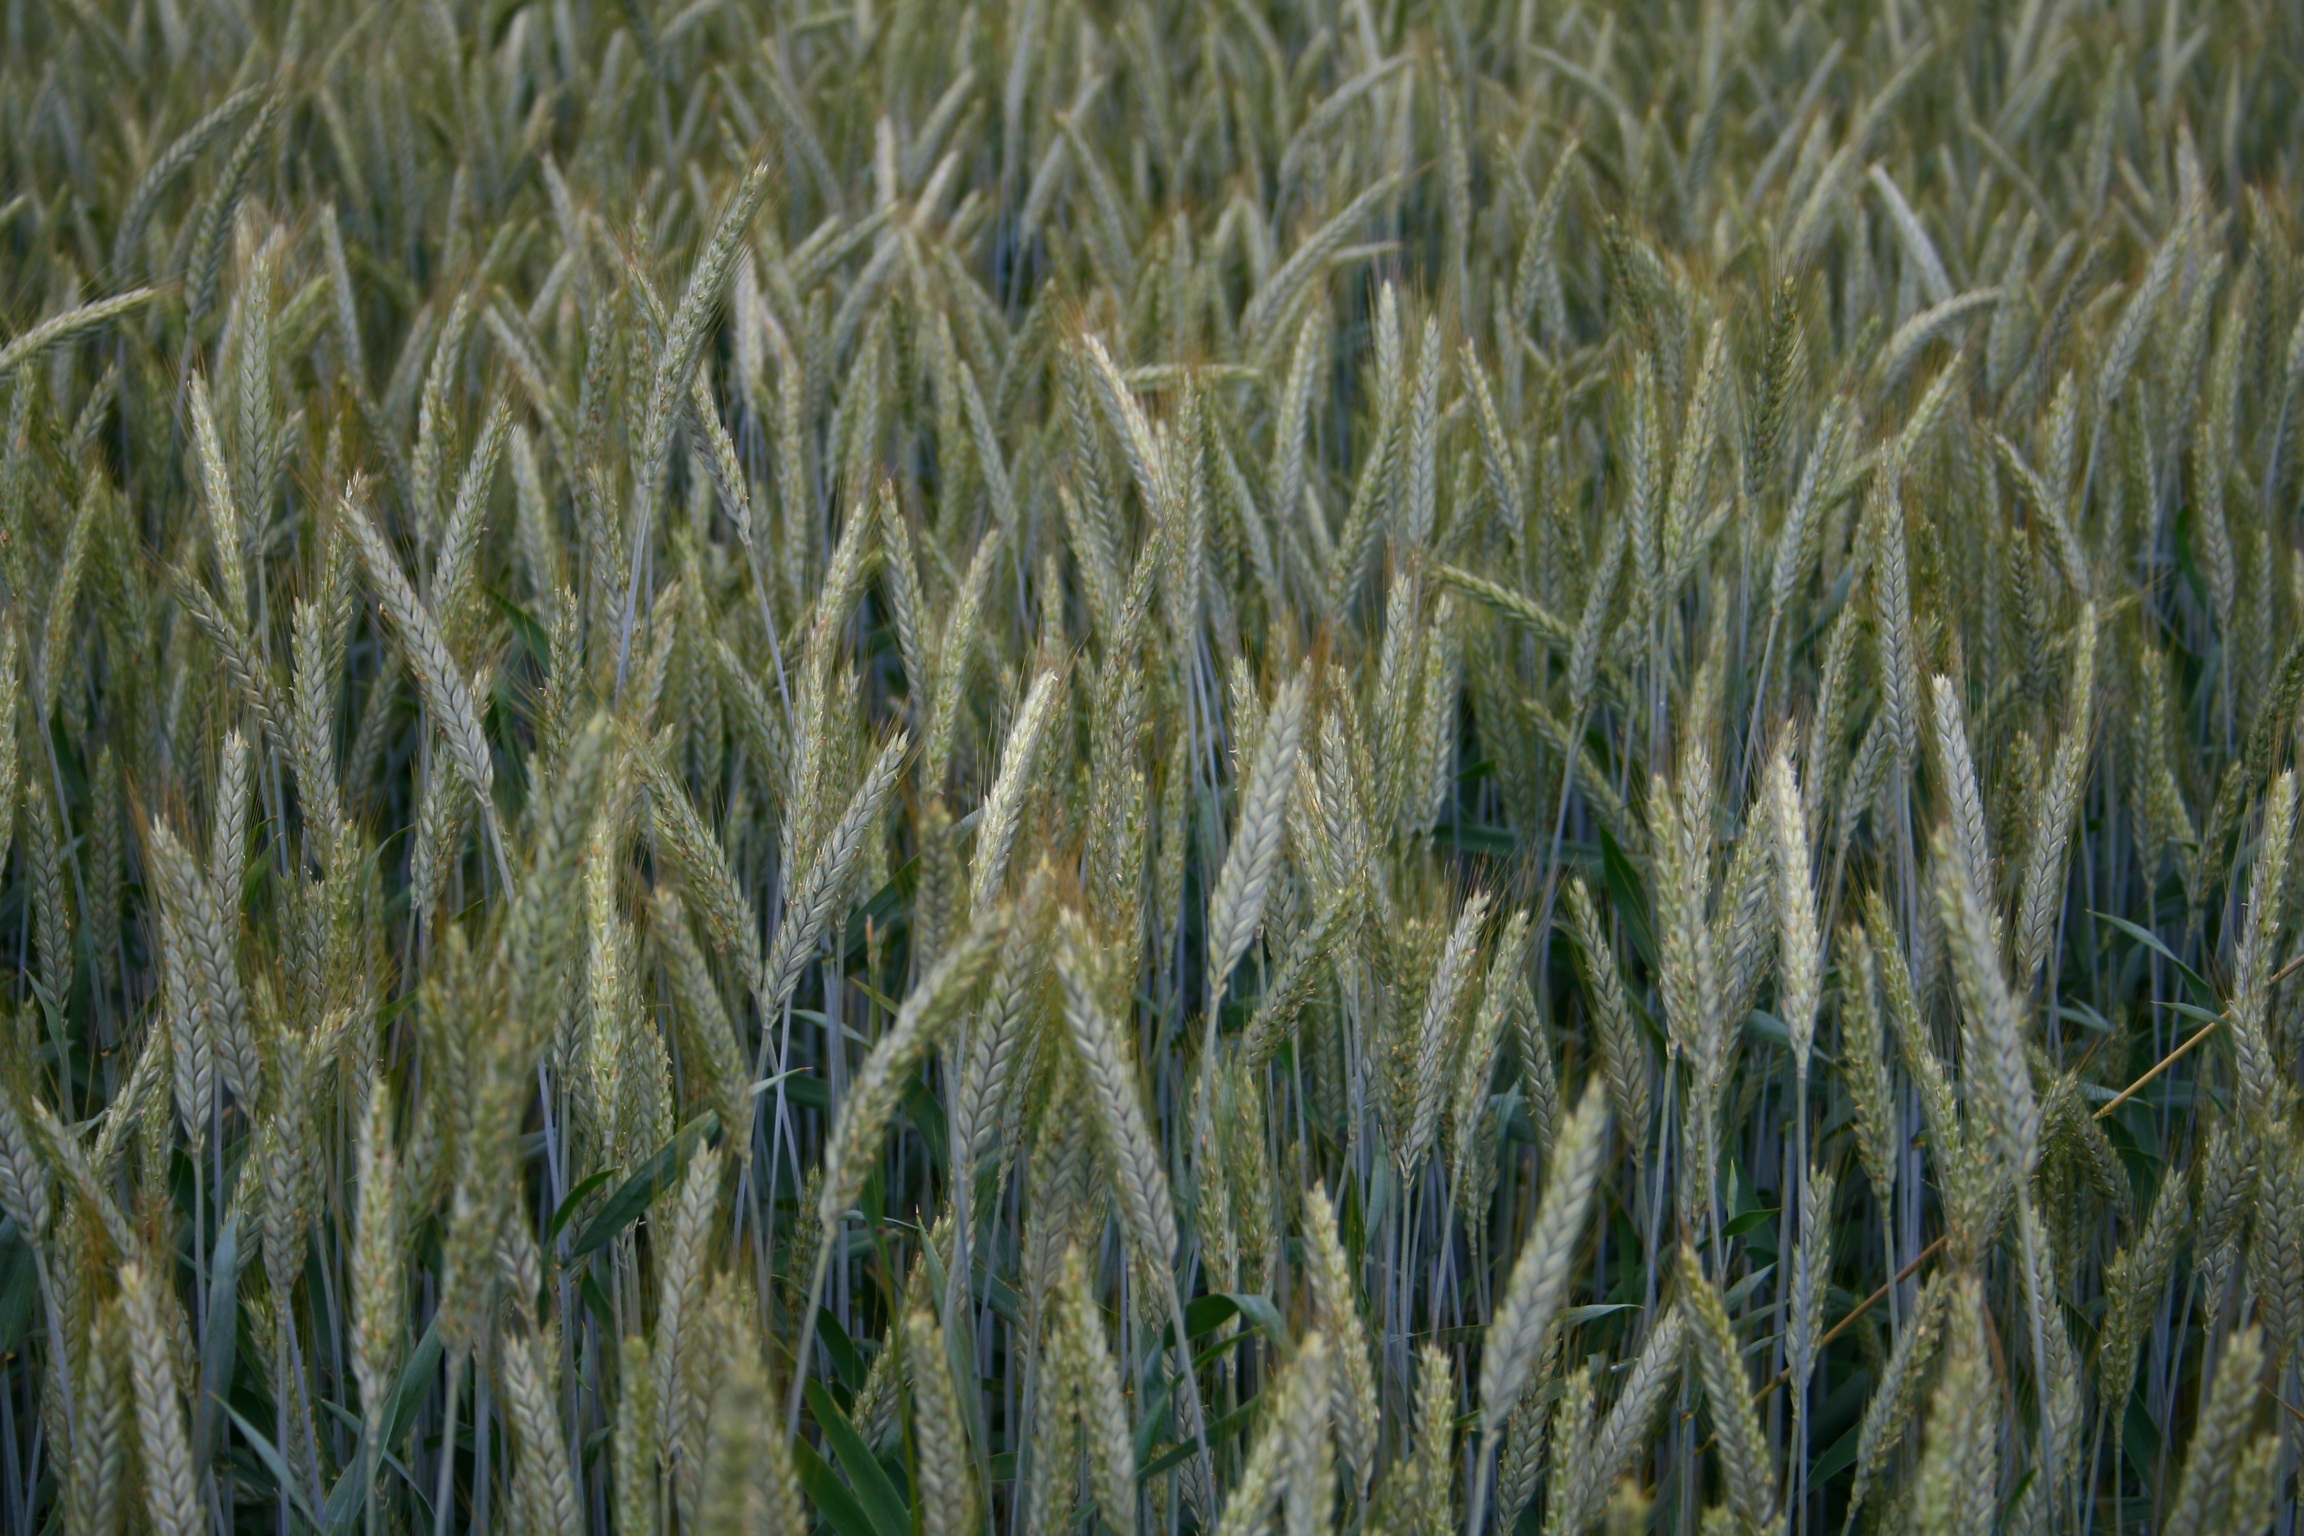
tree, nature, grass, plant, sky, field, barley, wheat, grain, prairie, summer, food, green, harvest, crop, macro, autumn, ear, agriculture, eat, wheat field, nutrition, rye, cornfield, cereals, ecosystem, immature, flour, grains, hops, baked goods, field crops, public record, flowering plant, tufts, summer sky, triticale, sheaves, mogentau, grass family, land plant, phragmites